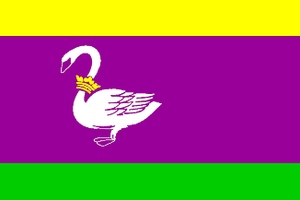
Zijpe est une ancienne commune néerlandaise située en province de Hollande-Septentrionale.